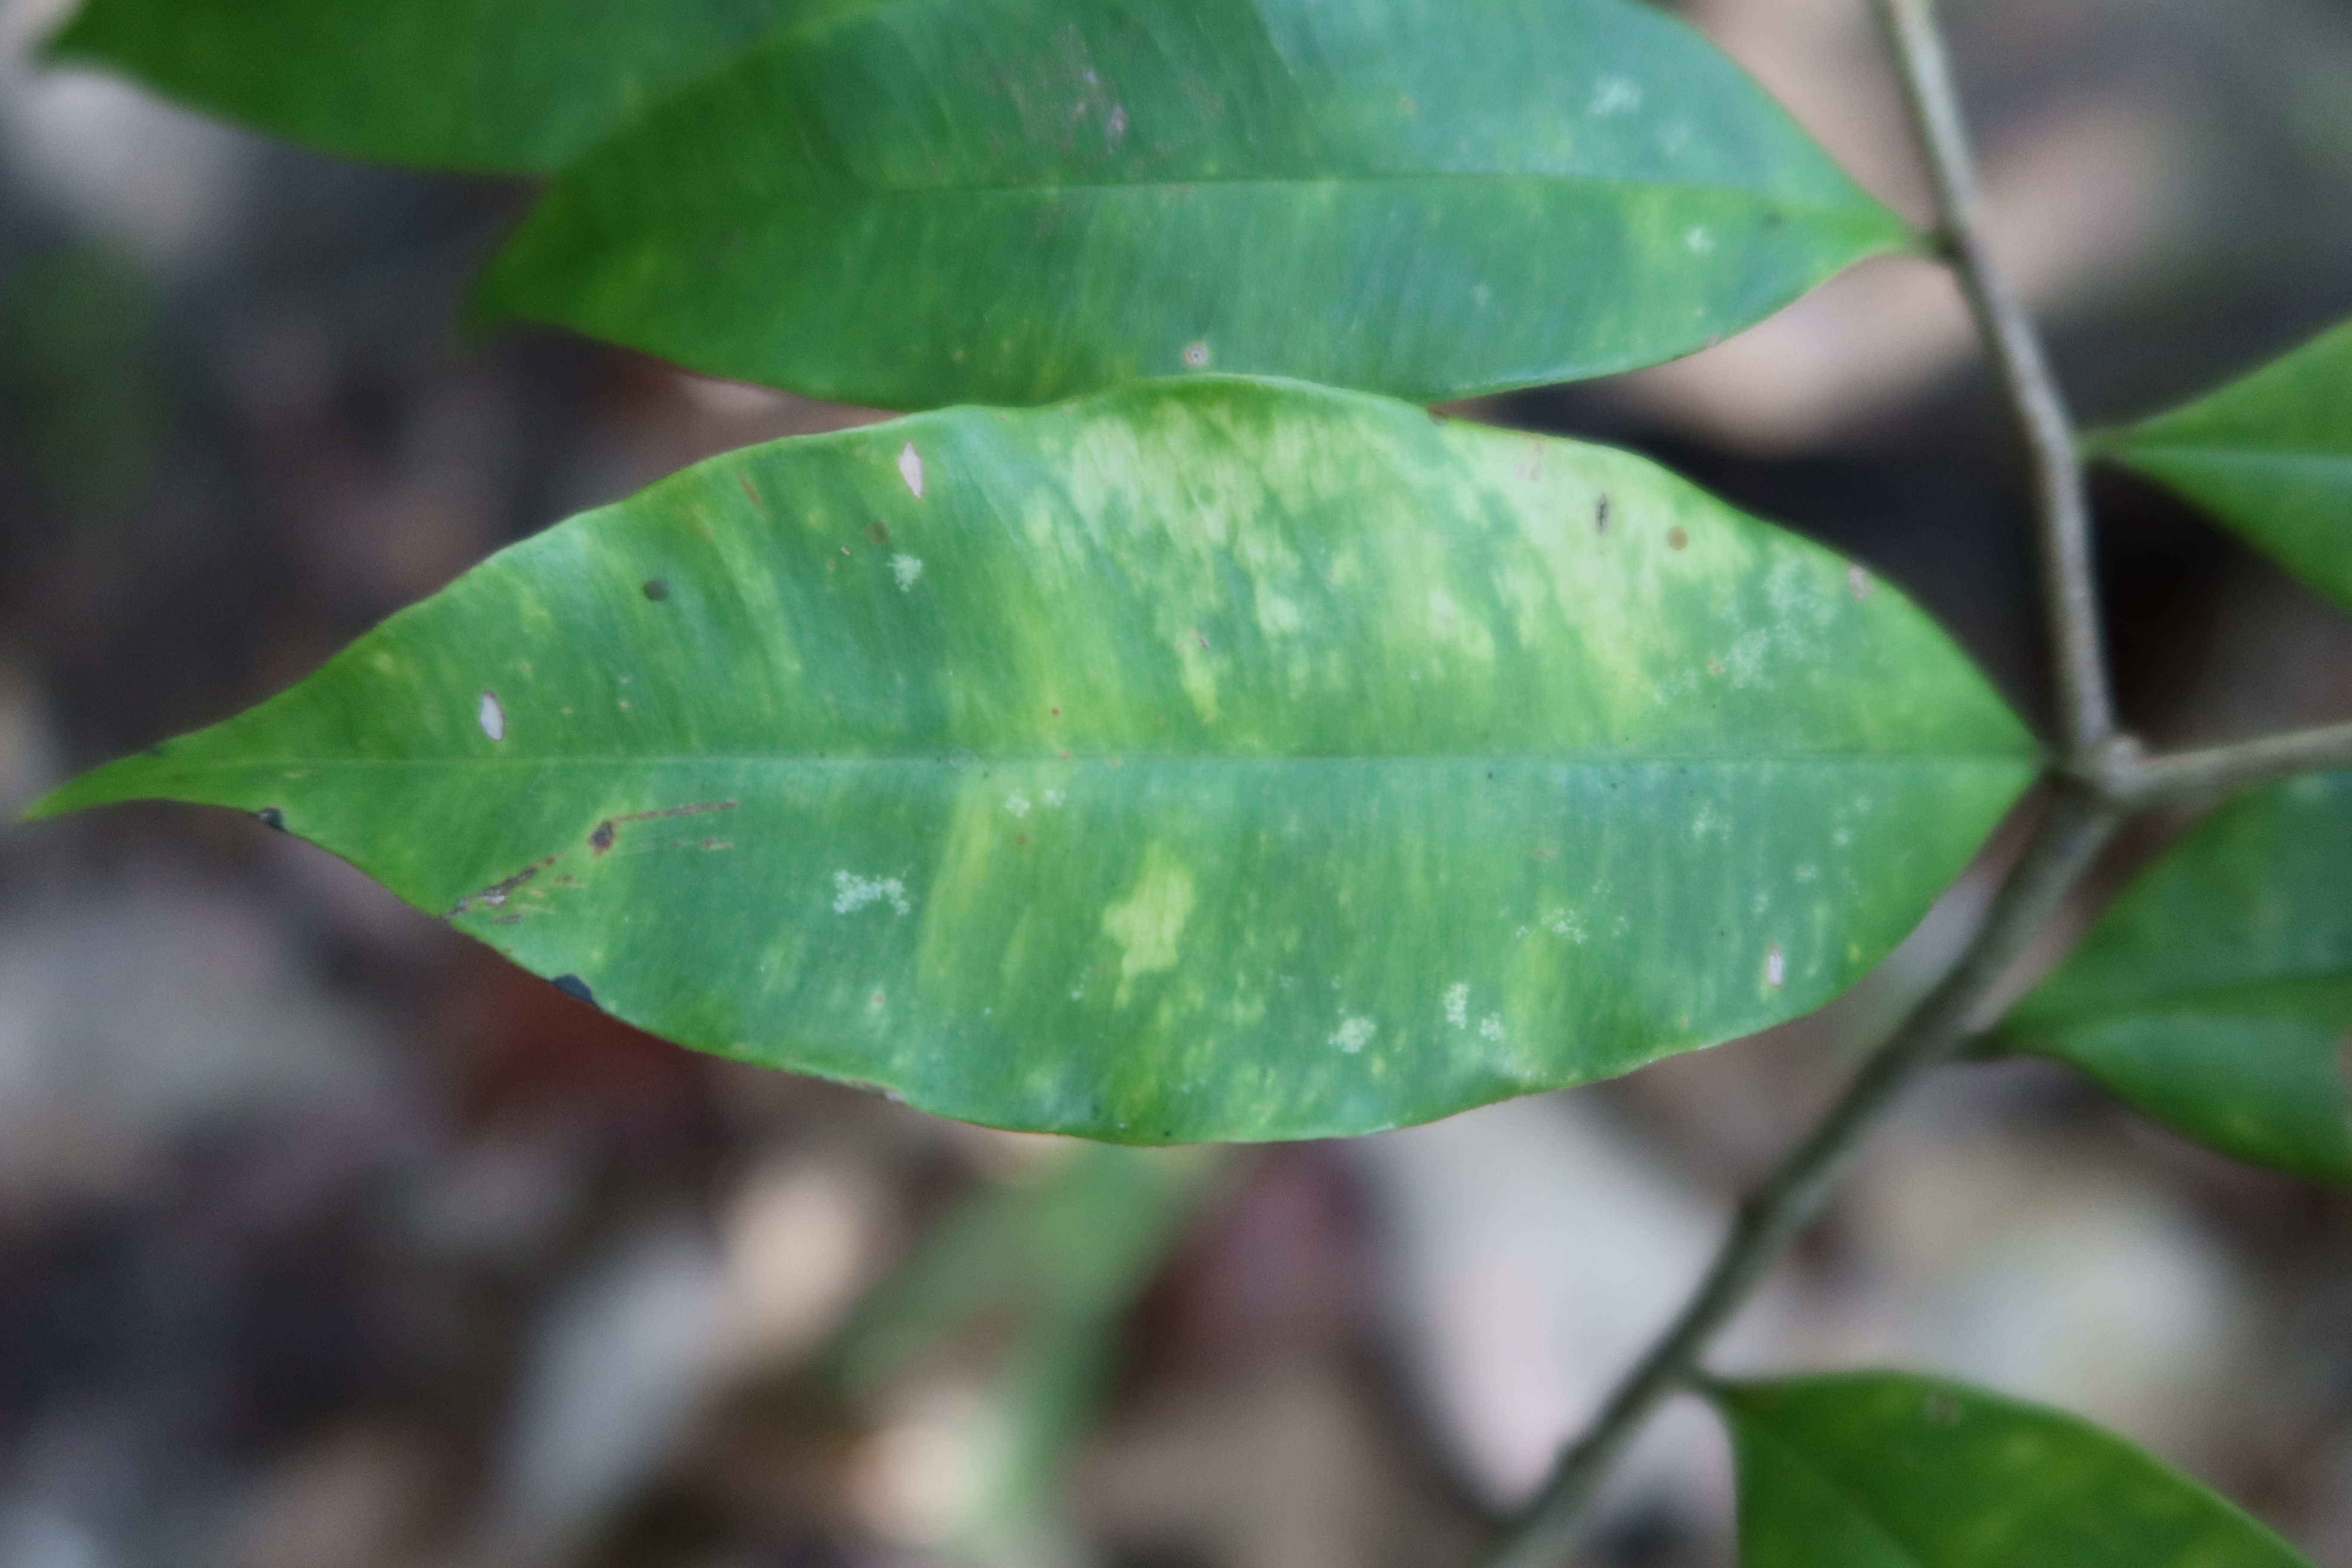
Label: Brown spots